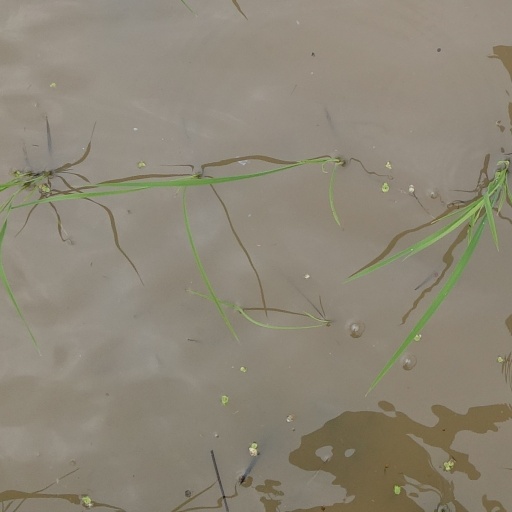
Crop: rice